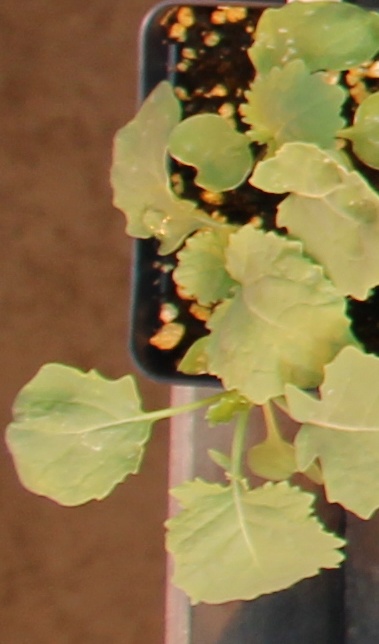
Label: Canola